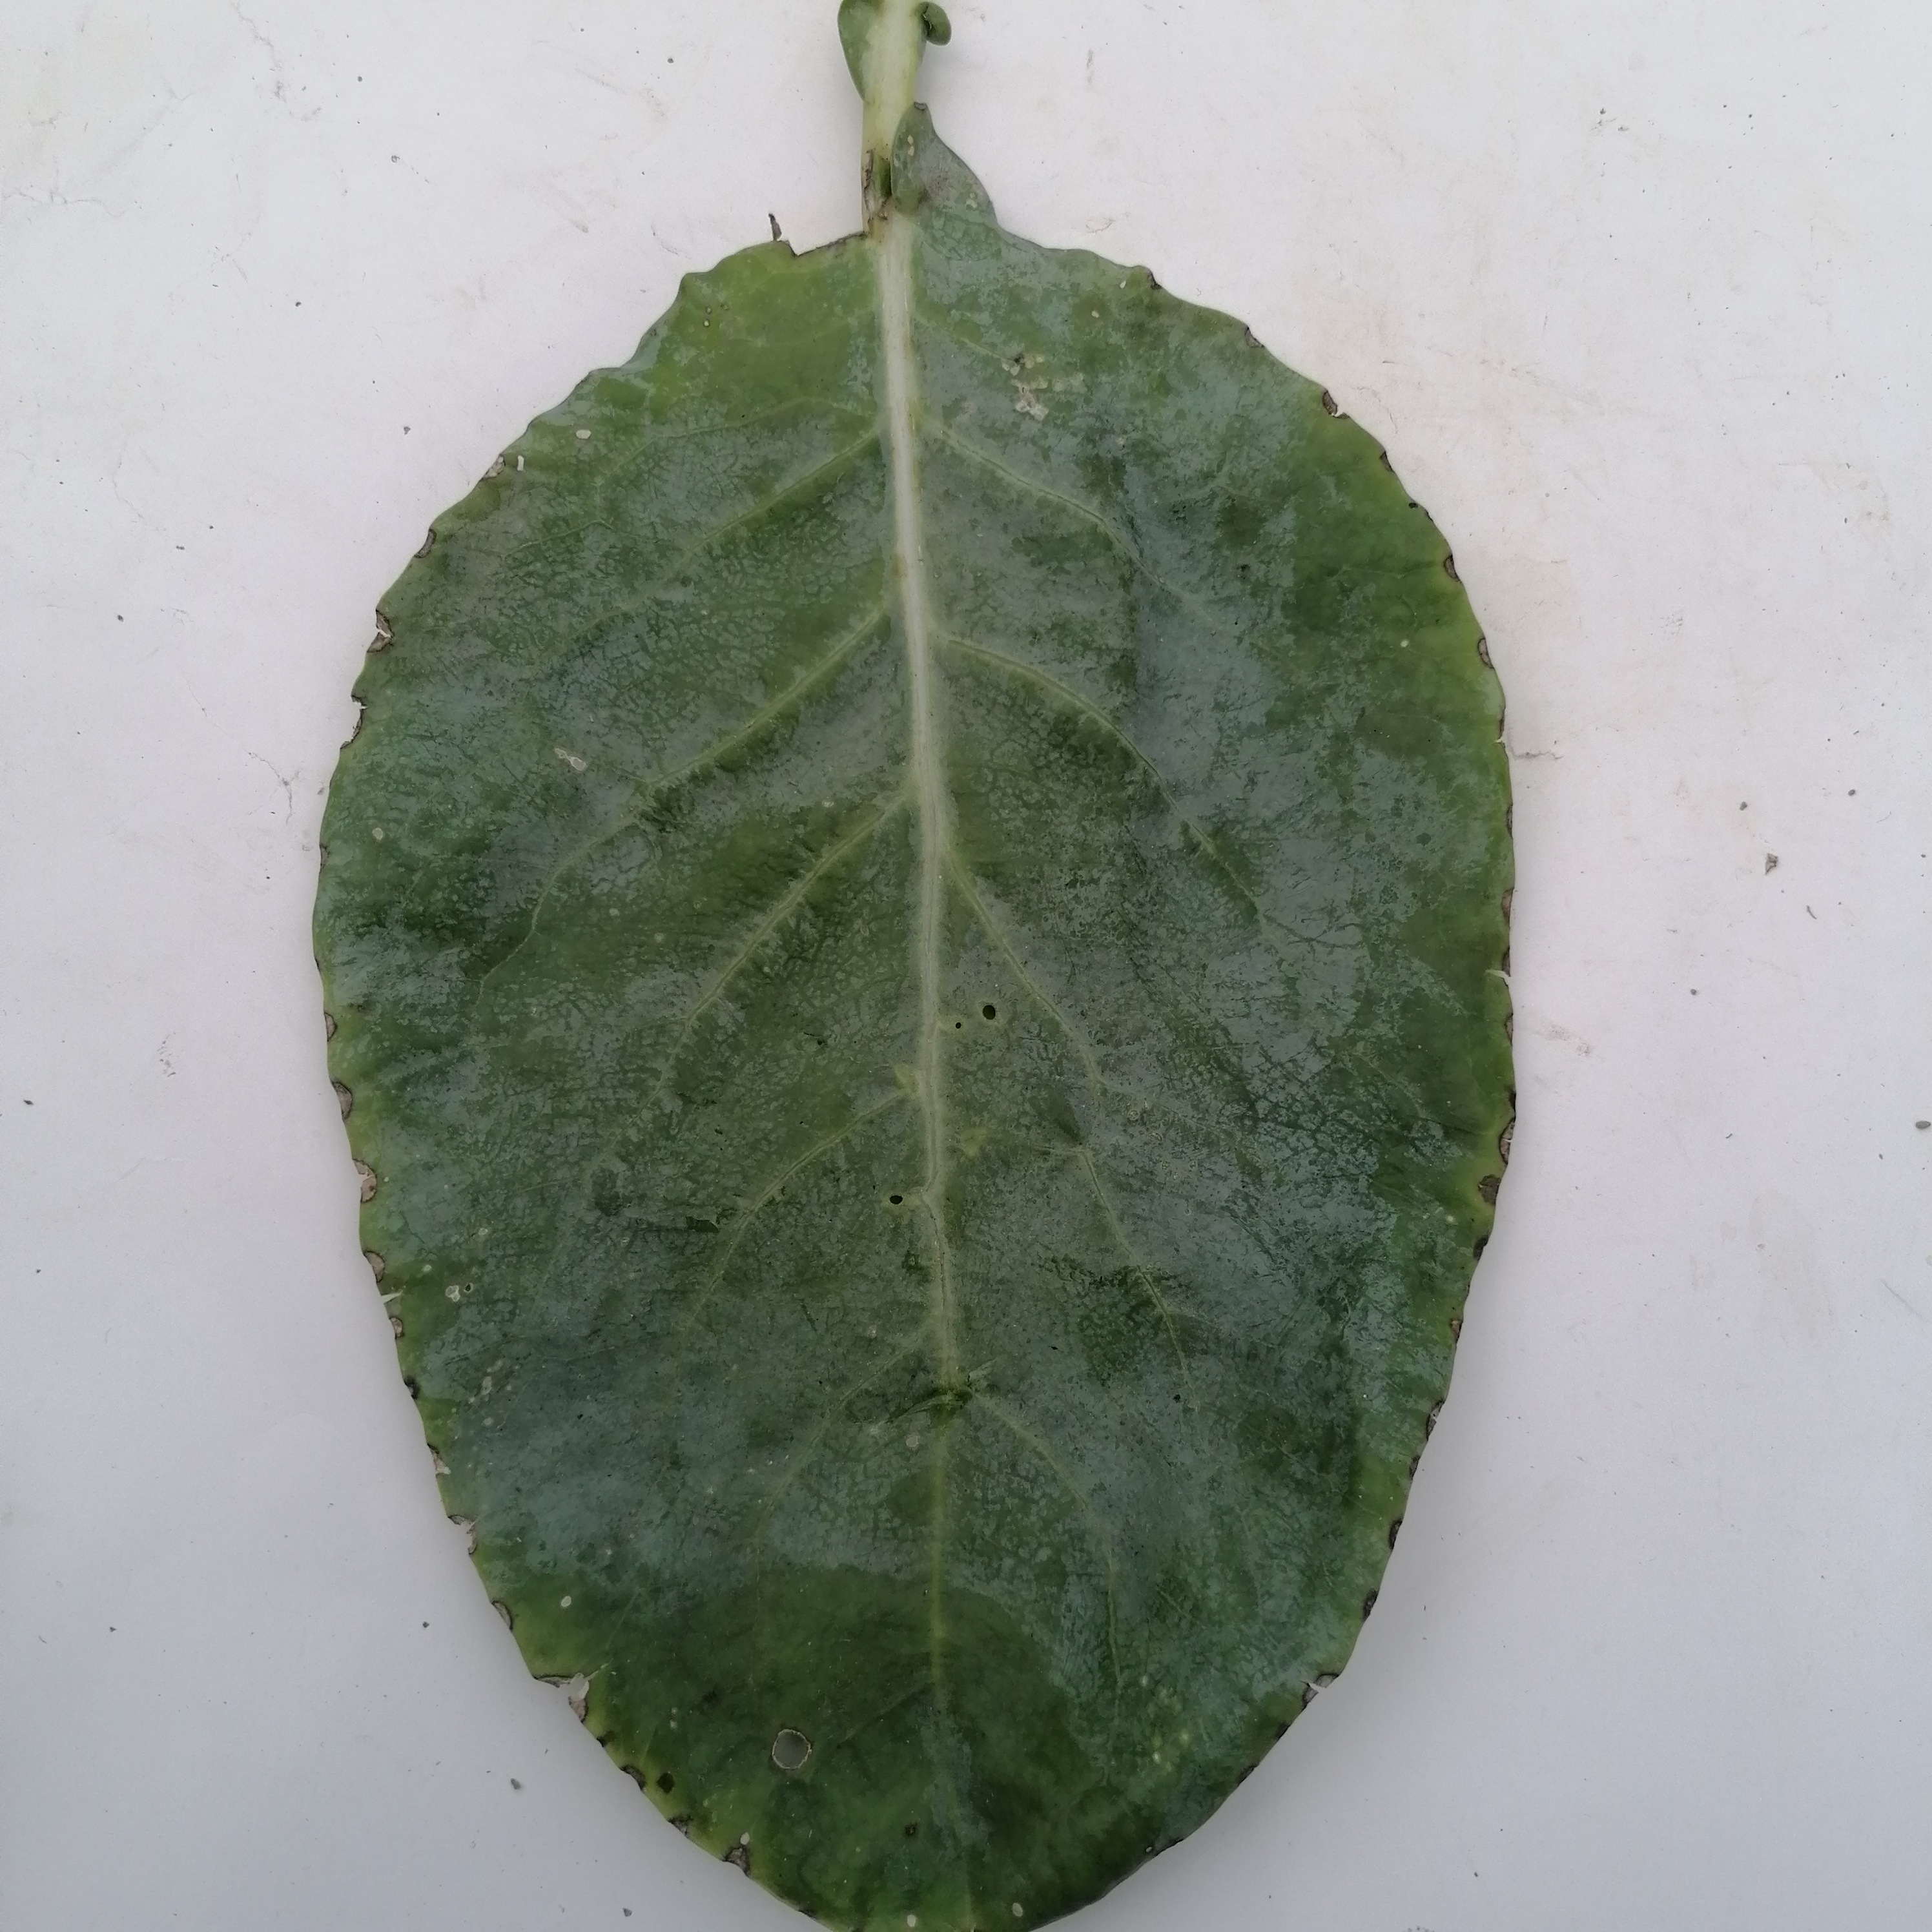
Label: Healthy